Comac C909

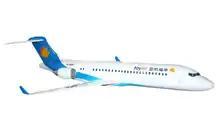
Joy Air ARJ21 Model at the 2008 China Airshow

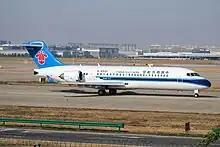
China Southern Airlines' ARJ21

In 1985, Shanghai Aircraft Manufacturing Company, now a part of Comac, launched a "troubled" partnership with McDonnell Douglas to co-produce the MD-80, a similar-looking small jet aircraft. After producing 20 MD-80s, the joint venture eventually collapsed, but China refused to return the tooling used. Western analysts state that the ARJ21 is "heavily derived" from the MD-80, including its 1980s-era airframe. However, Chinese state media claim that the ARJ21 is an indigenous design.